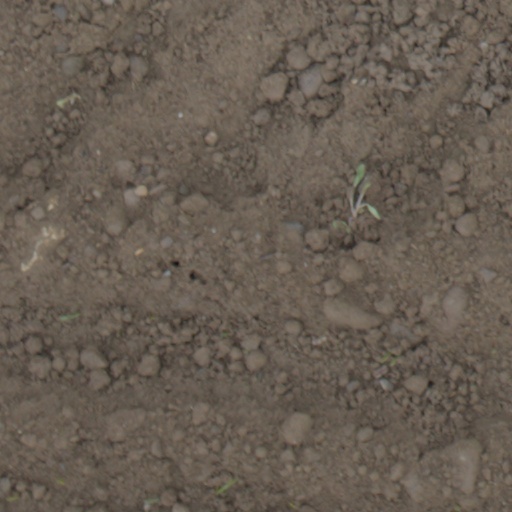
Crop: wheat